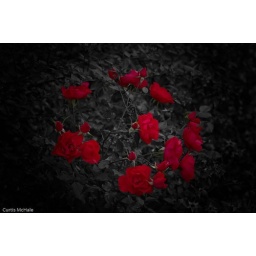
another in my series of black and white images. Taken right outside a local bank